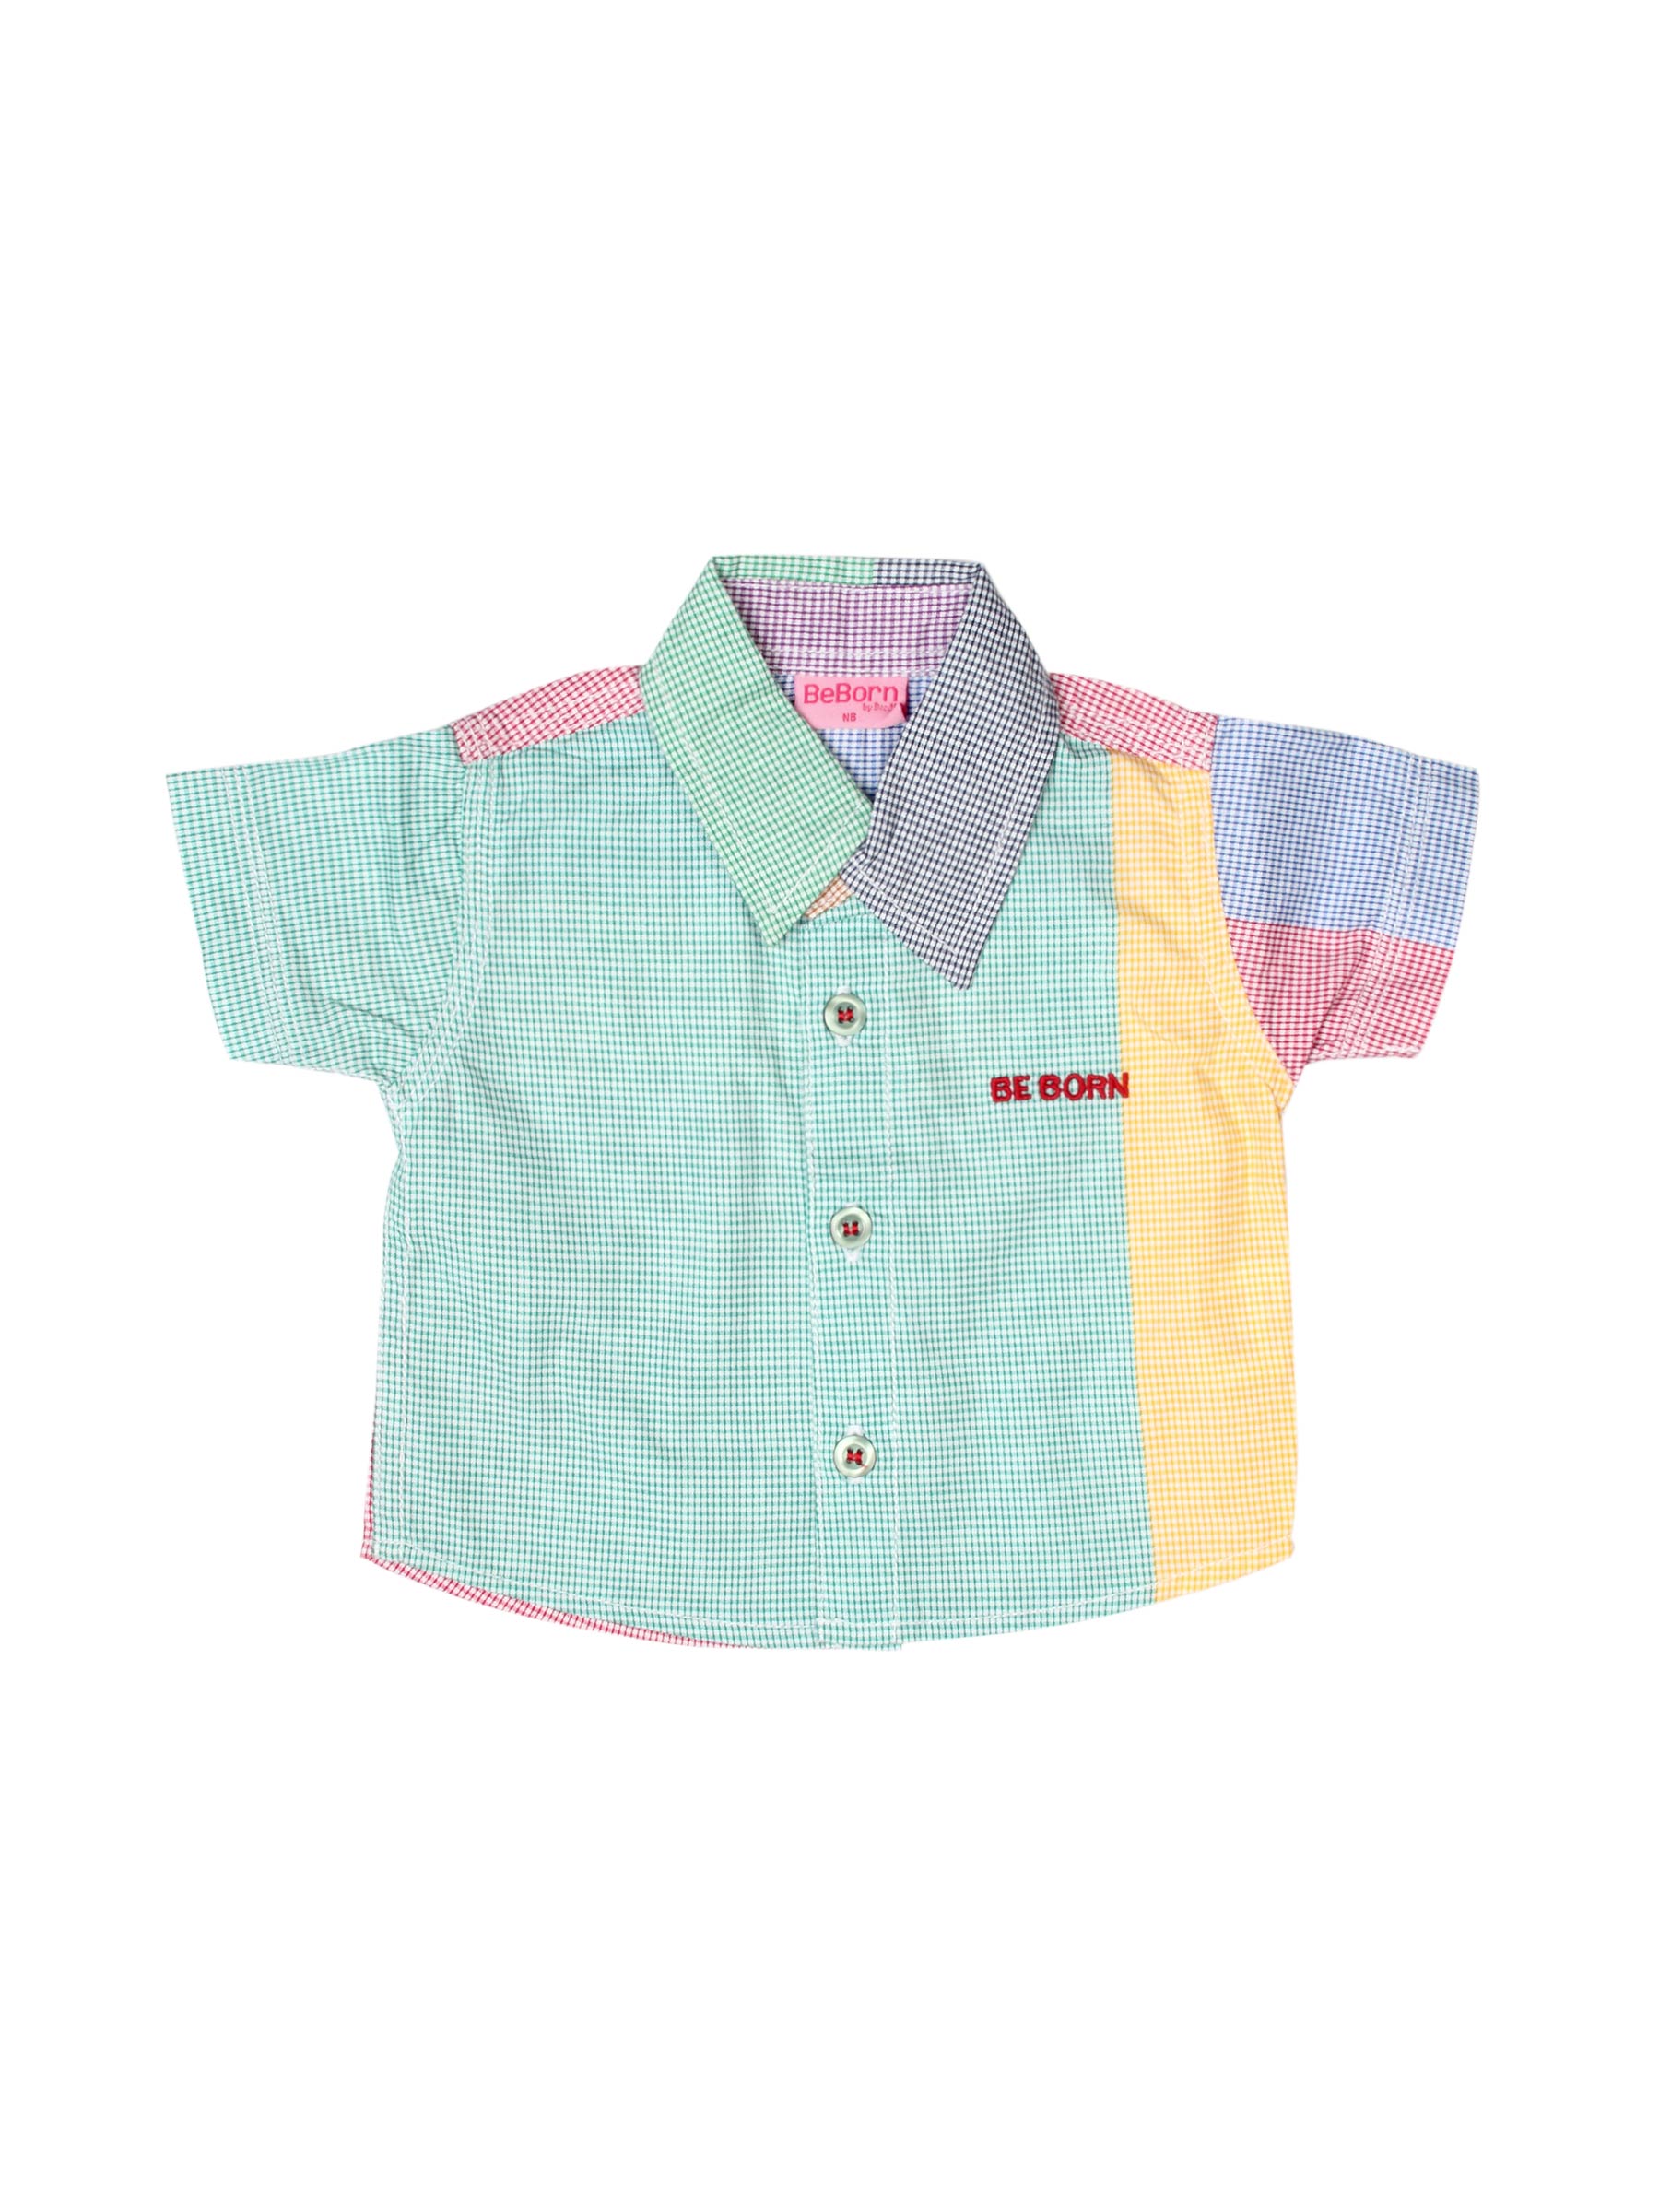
Doodle Boys Check Multi Coloured Shirt
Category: Apparel / Topwear / Shirts
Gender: Boys
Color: Multi
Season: Summer 2012
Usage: Casual